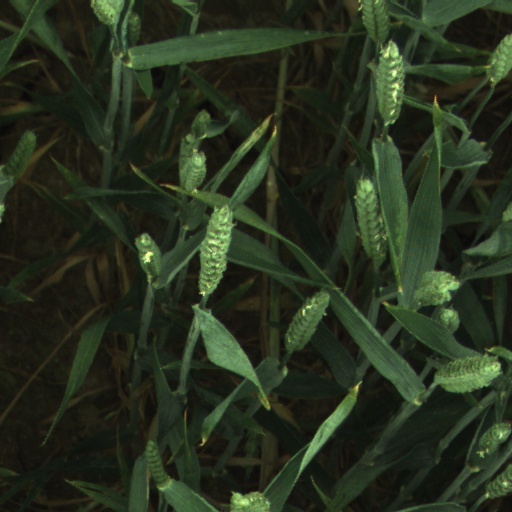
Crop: wheat